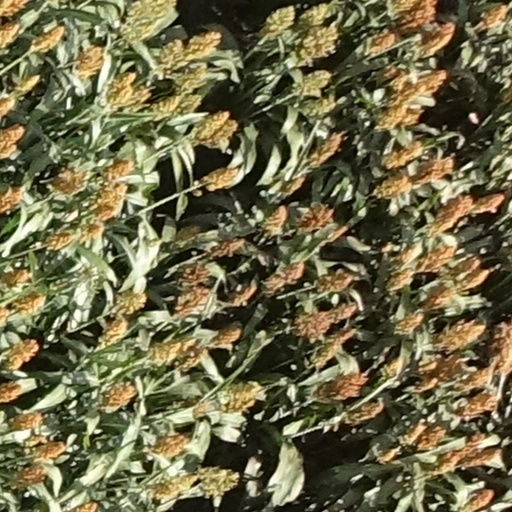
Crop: sorghum